Roorkee Institute of Technology

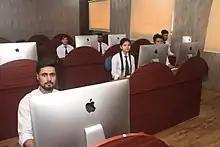
Apple iOS Lab

The Library contains journals and books in related fields of engineering, Science, Technology and Management.